Francesco Maestrelli

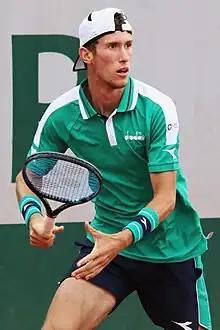
Maestrelli at the 2023 French Open

Maestrelli has a career high ATP singles ranking of world No. 149 achieved on 26 June 2023. He also has a career high ATP doubles ranking of world No. 318 achieved on 21 August 2023.